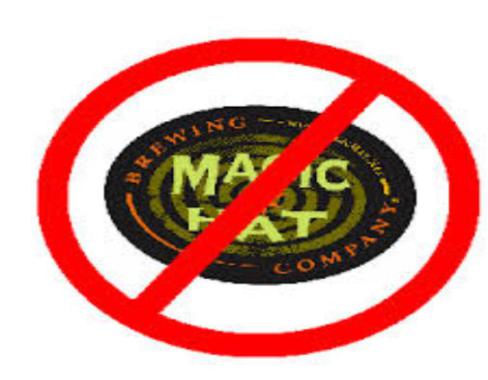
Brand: magic hat
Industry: Leisure